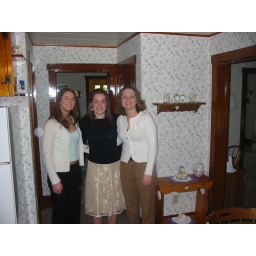
the girls who were with me in my host family house